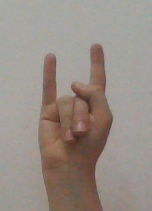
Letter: la